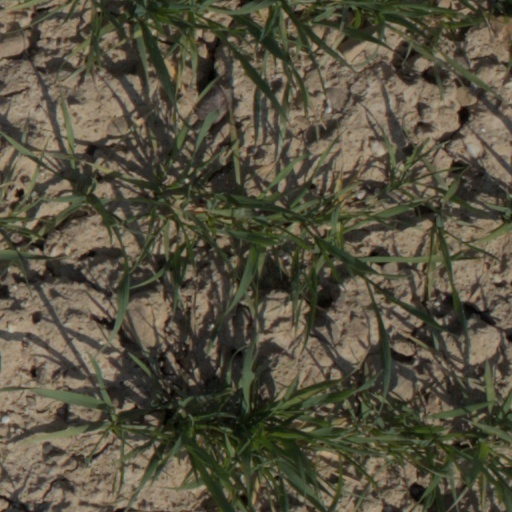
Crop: wheat